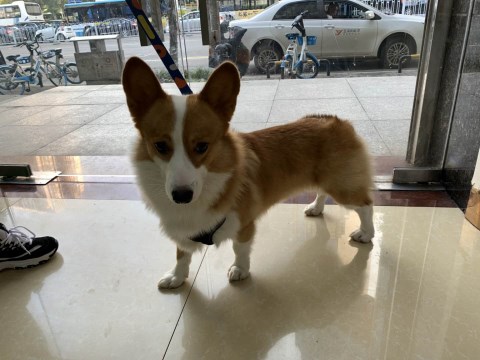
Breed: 2909-n000116-Cardigan